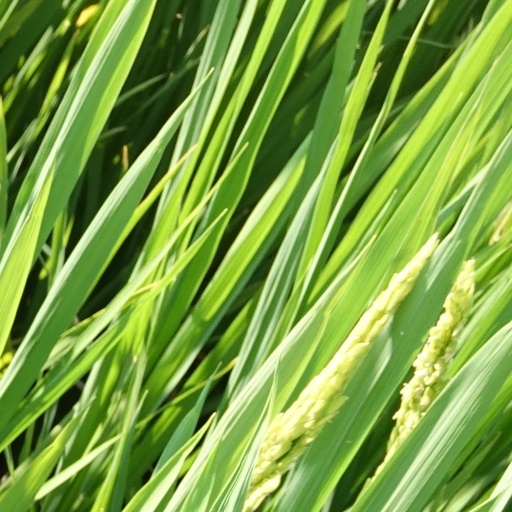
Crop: rice